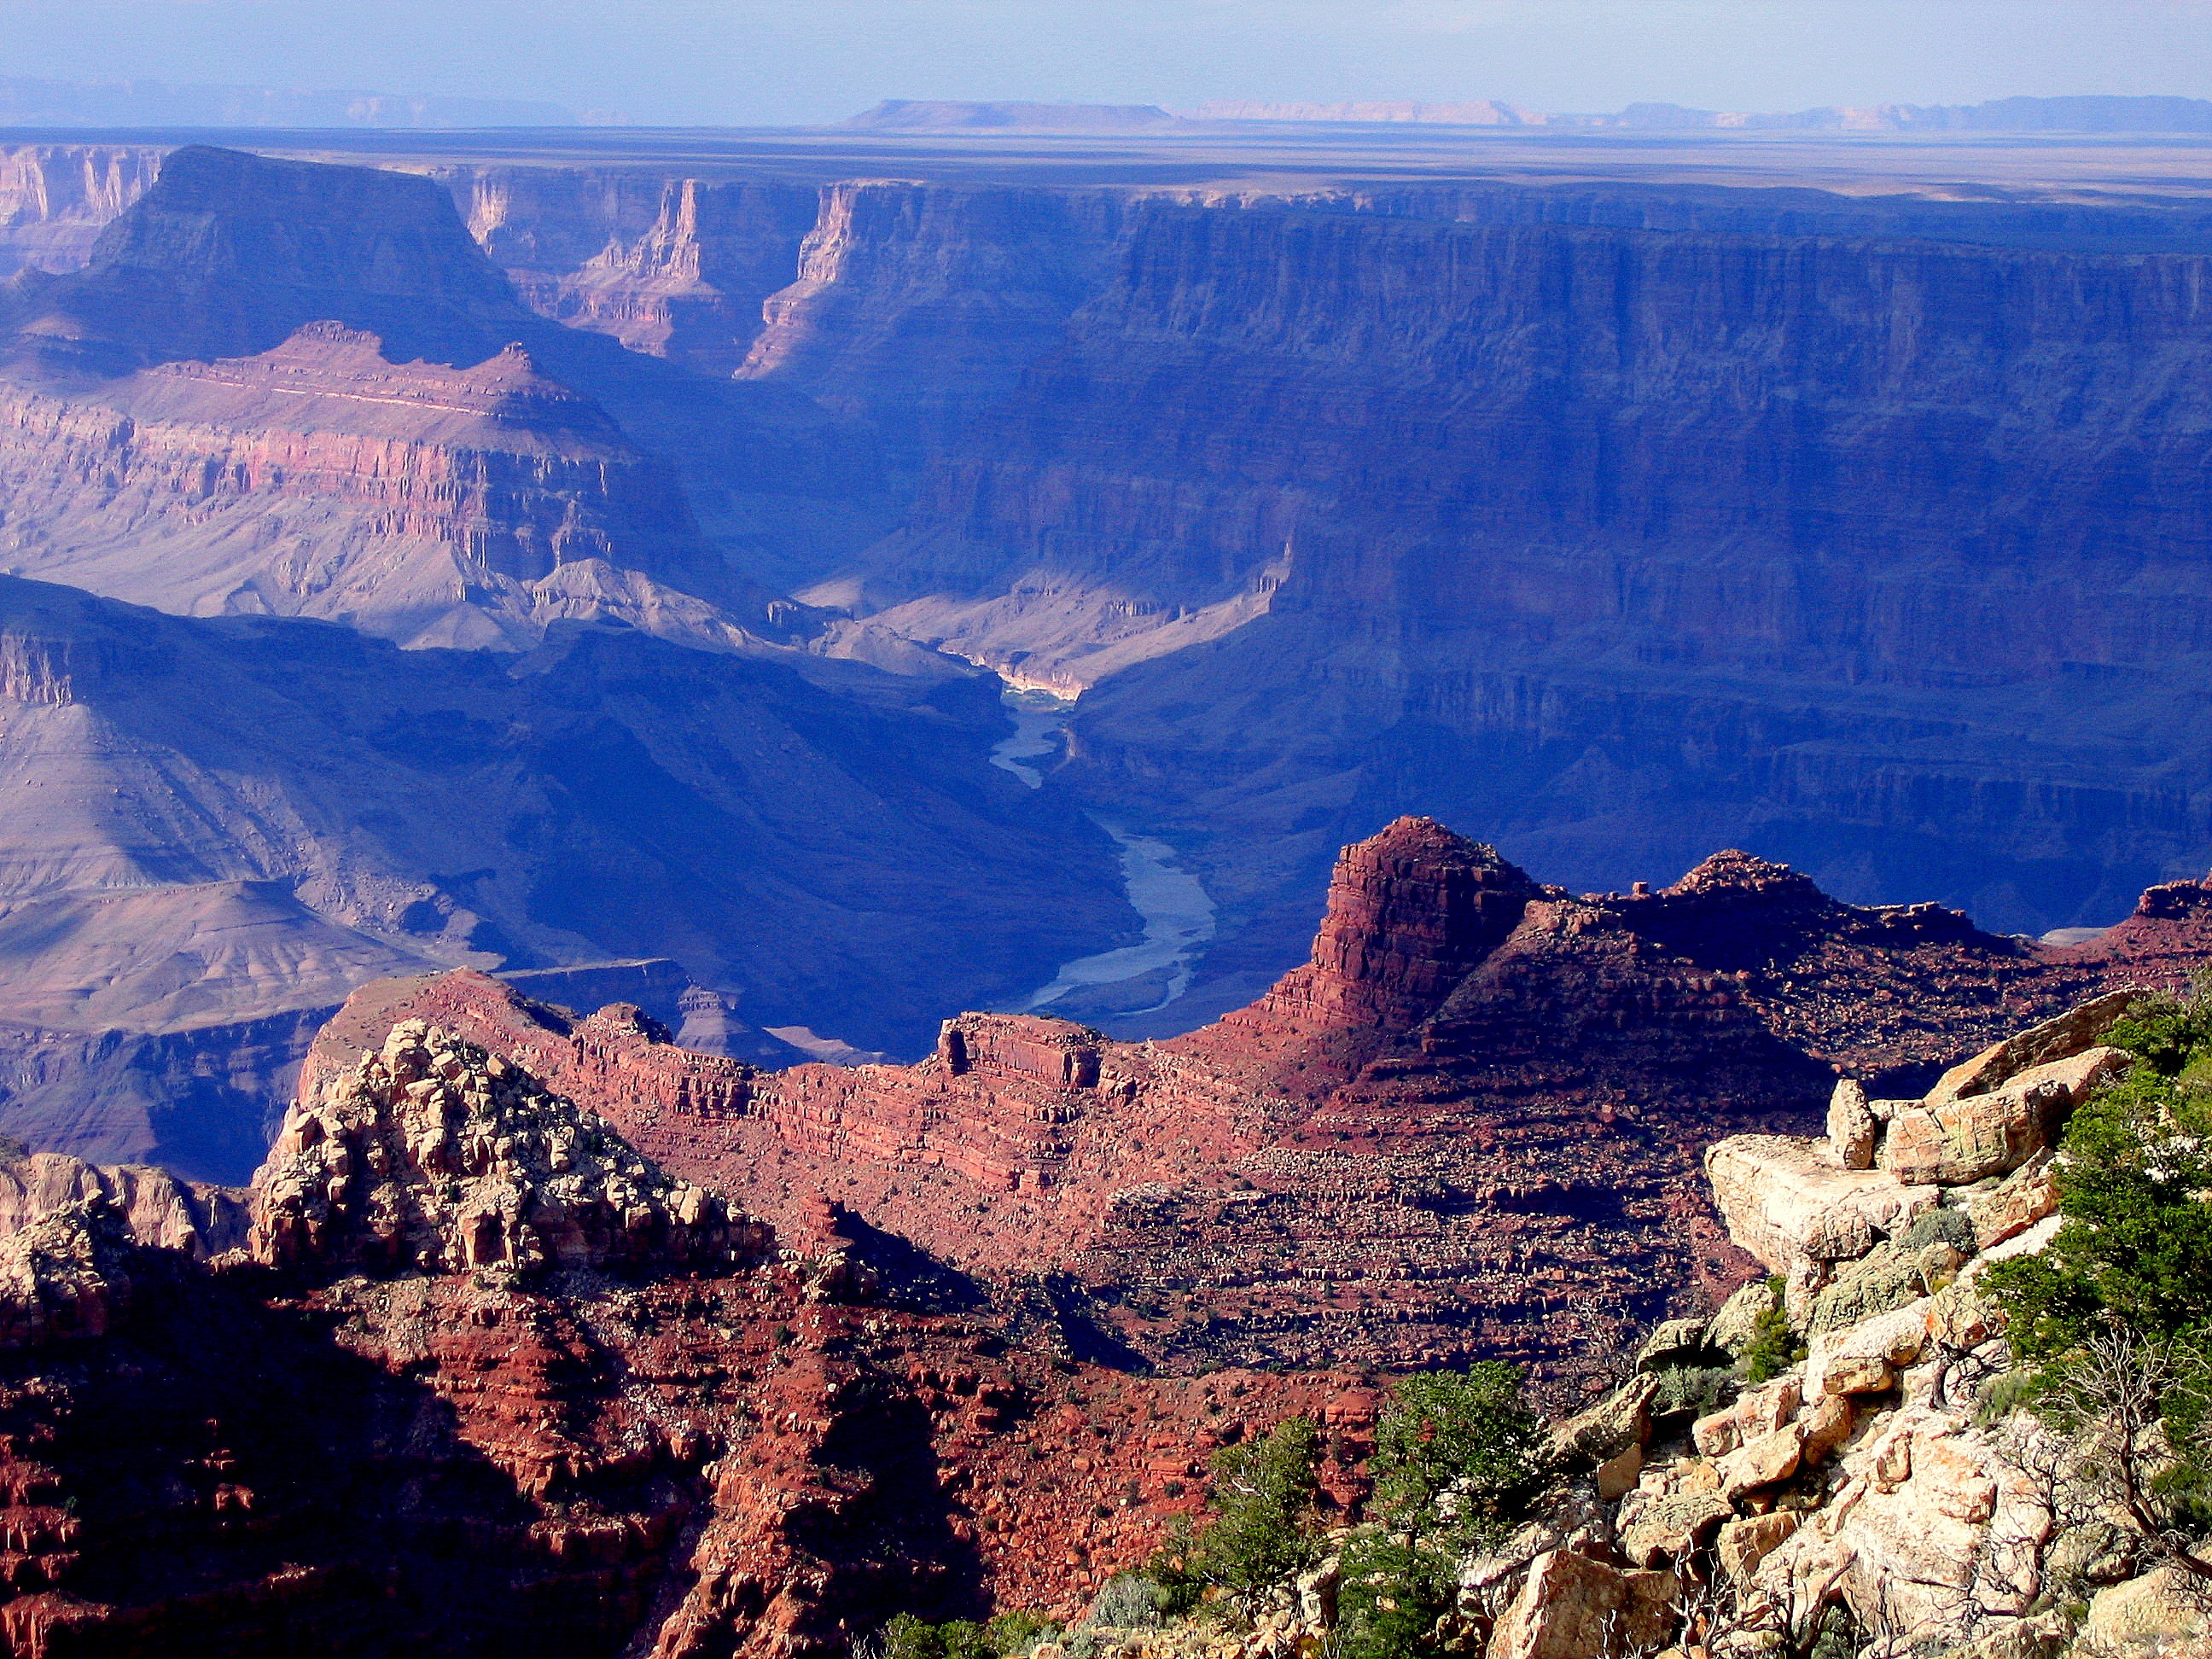
landscape, nature, mountain, view, valley, mountain range, formation, cliff, park, usa, canyon, terrain, national park, rocks, geology, badlands, plateau, landform, the grand canyon, geographical feature